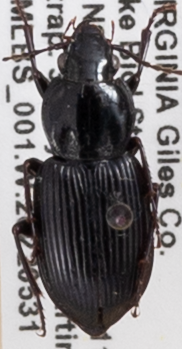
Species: Pterostichus mutus
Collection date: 2022-05-31
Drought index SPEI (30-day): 0.47
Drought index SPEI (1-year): -0.71
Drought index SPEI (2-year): -0.1